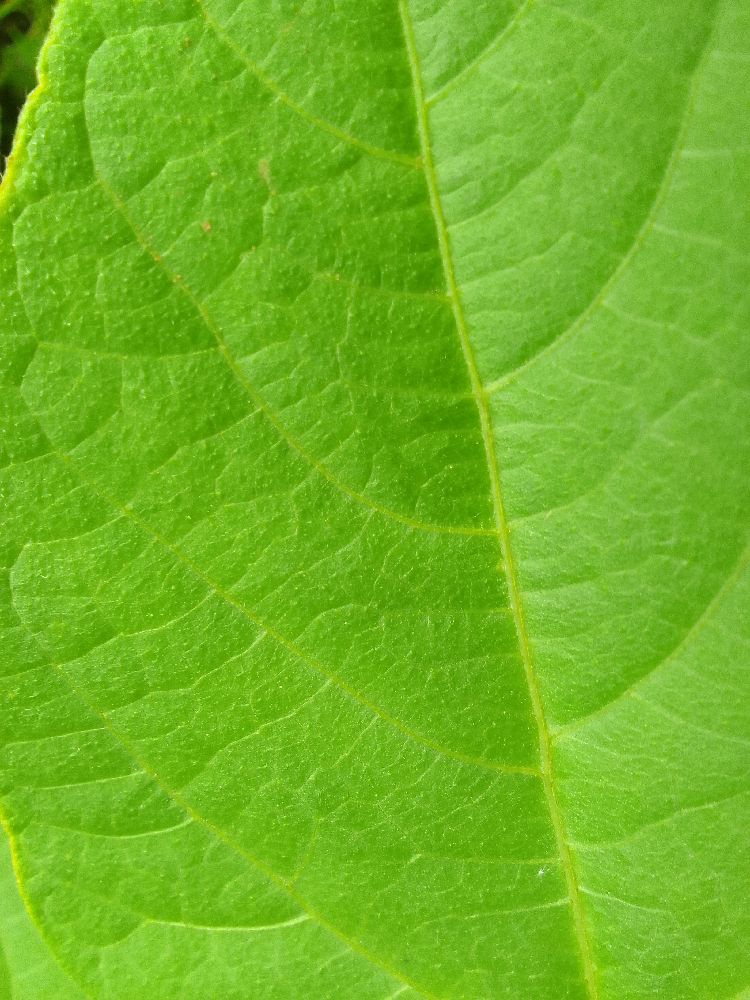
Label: healthy